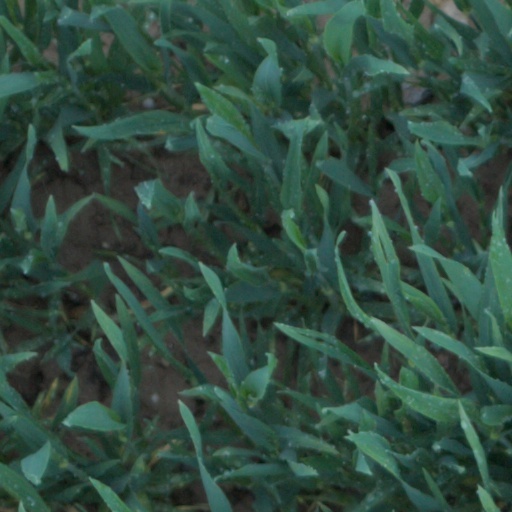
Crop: wheat